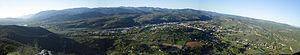
Vue de Bédarieux dans l'Hérault à partir du pic de Tantajo
Bédarieux est une commune française, située dans le département de l'Hérault en région Occitanie. La ville, entourée des monts d'Orb, adossée au plateau de l'Escandorgue dans le parc naturel régional du Haut-Languedoc, est le point de rencontre des habitants d’un bassin de vie qui s’étend sur 30 communes où vivaient 25 000 habitants en 2012. Bédarieux est située à proximité des autoroutes A9 et A75.
Le canton de Bédarieux est une ancienne division administrative française située dans le département de l'Hérault et la région Languedoc-Roussillon.